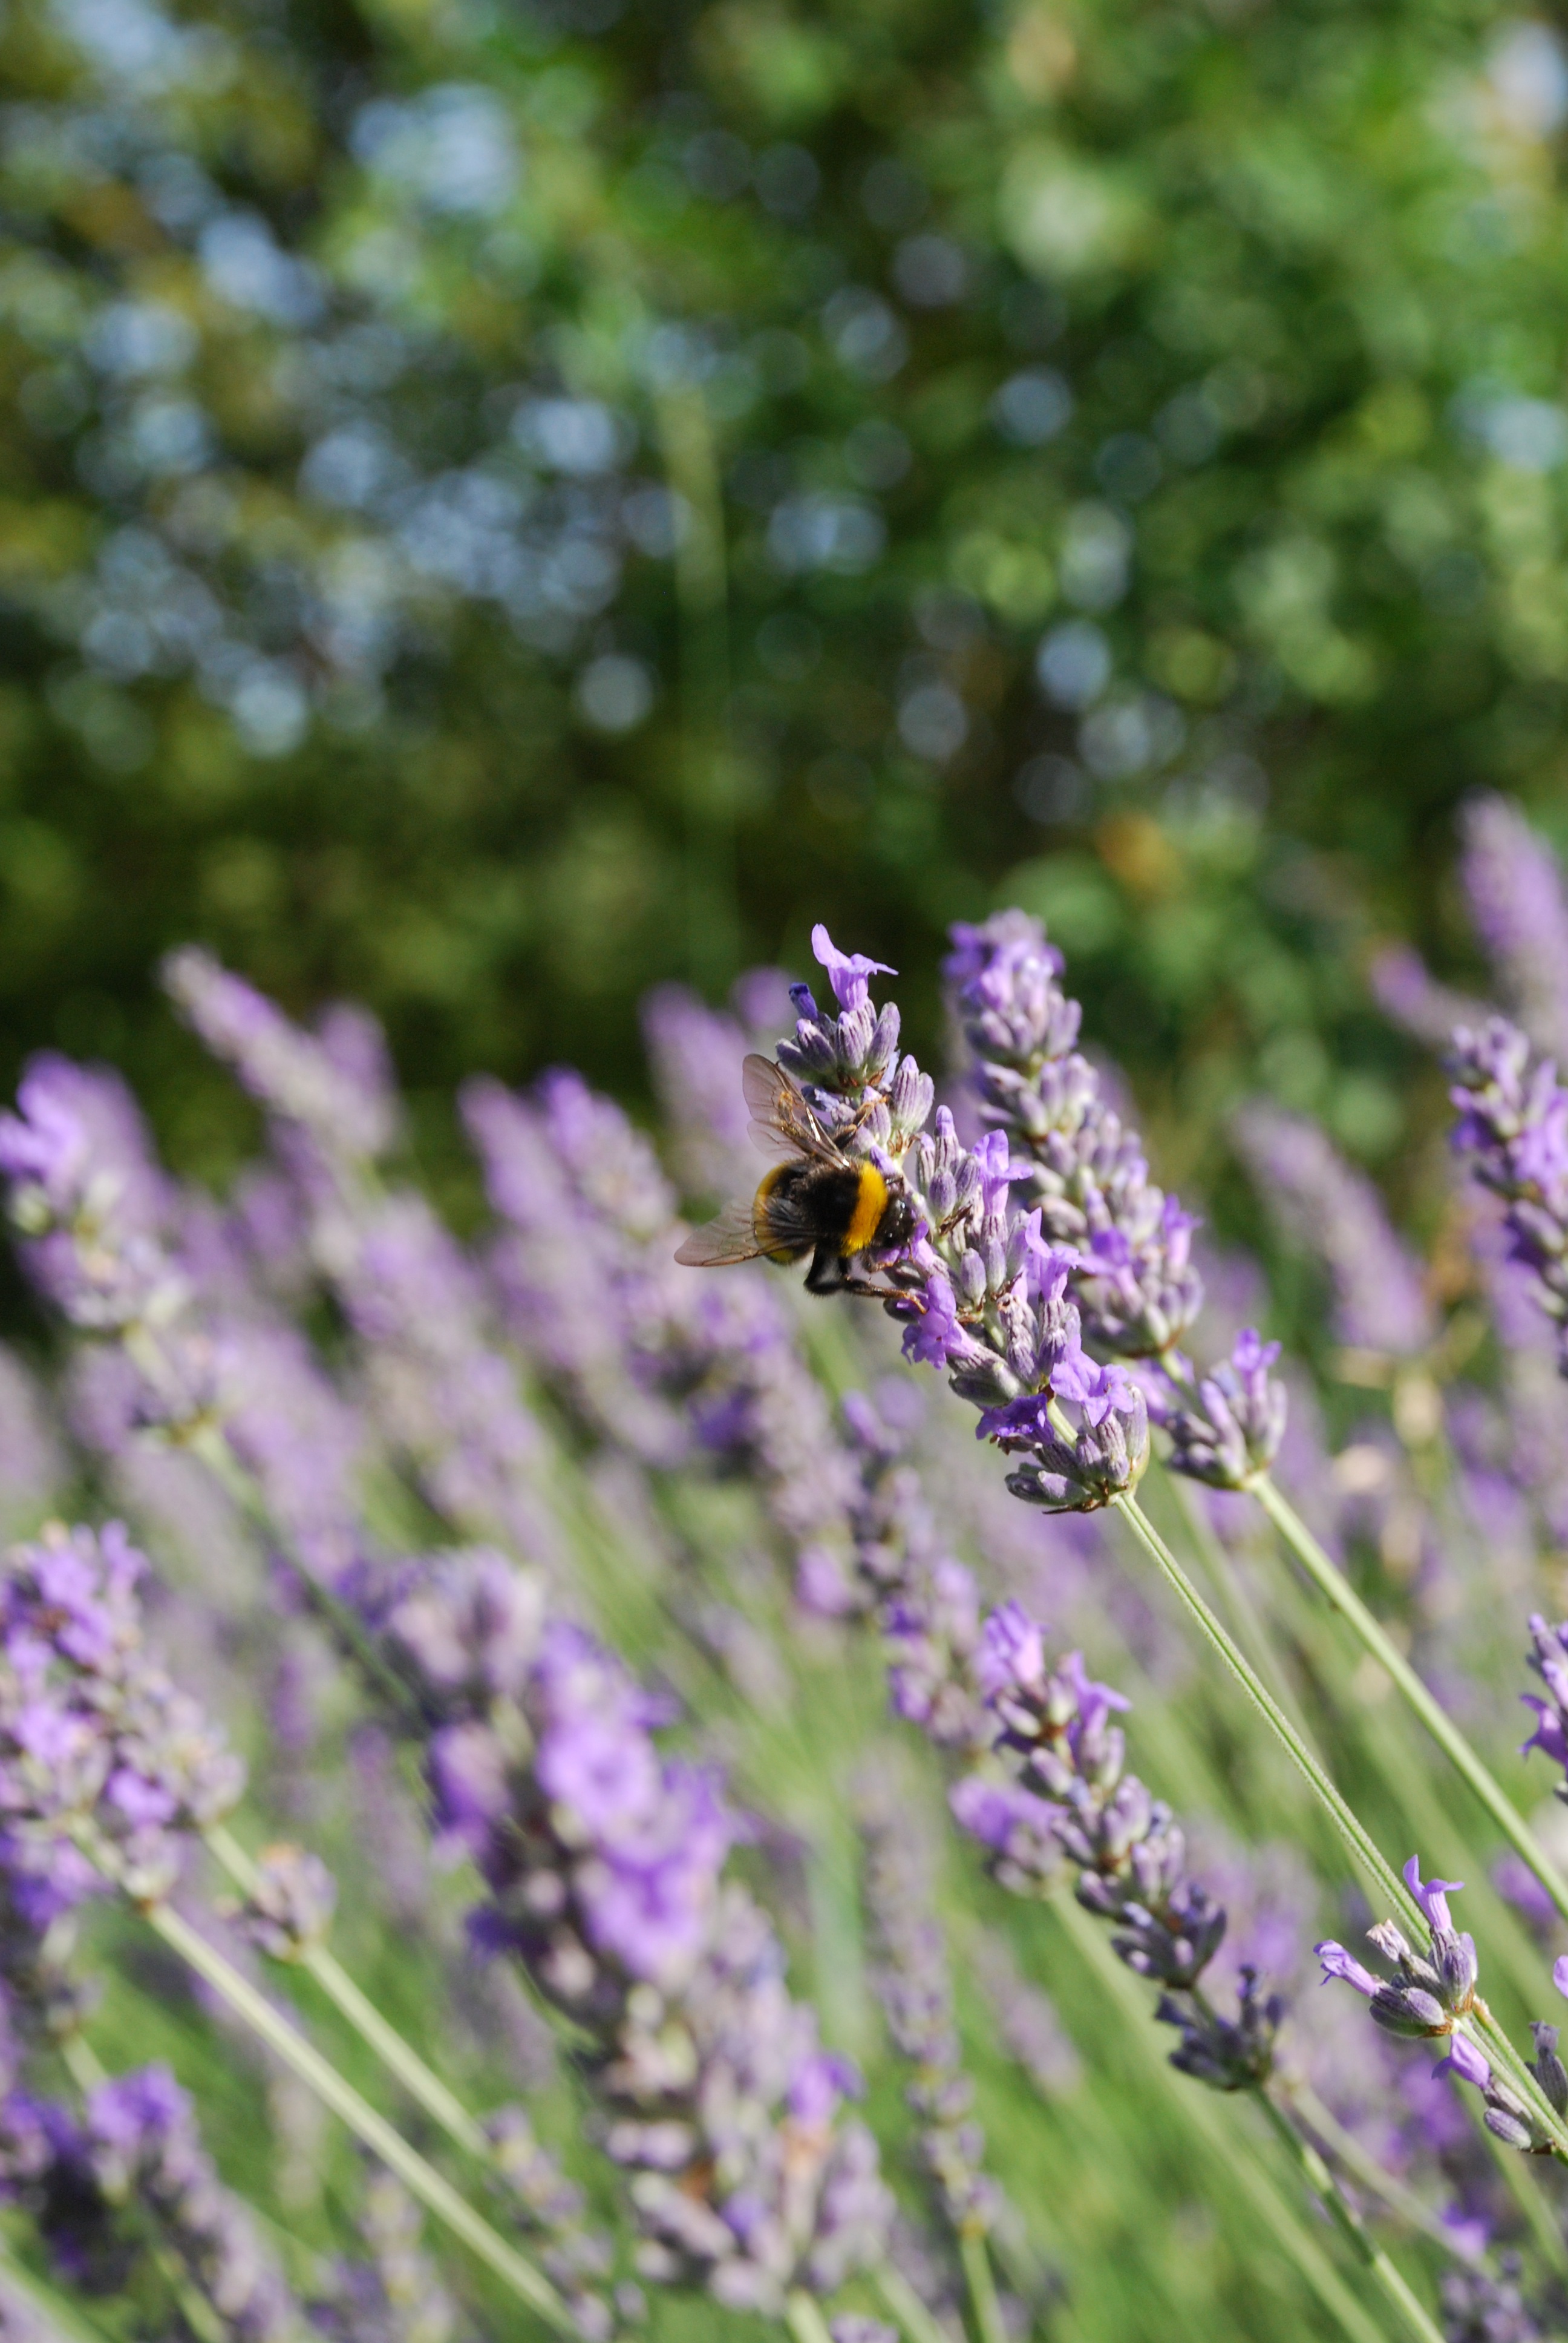
nature, grass, blossom, plant, meadow, prairie, flower, purple, summer, herb, insect, botany, flora, lavender, fauna, invertebrate, wildflower, bed, bee, macro photography, flowering plant, honey bee, pollinator, land plant, membrane winged insect, english lavender